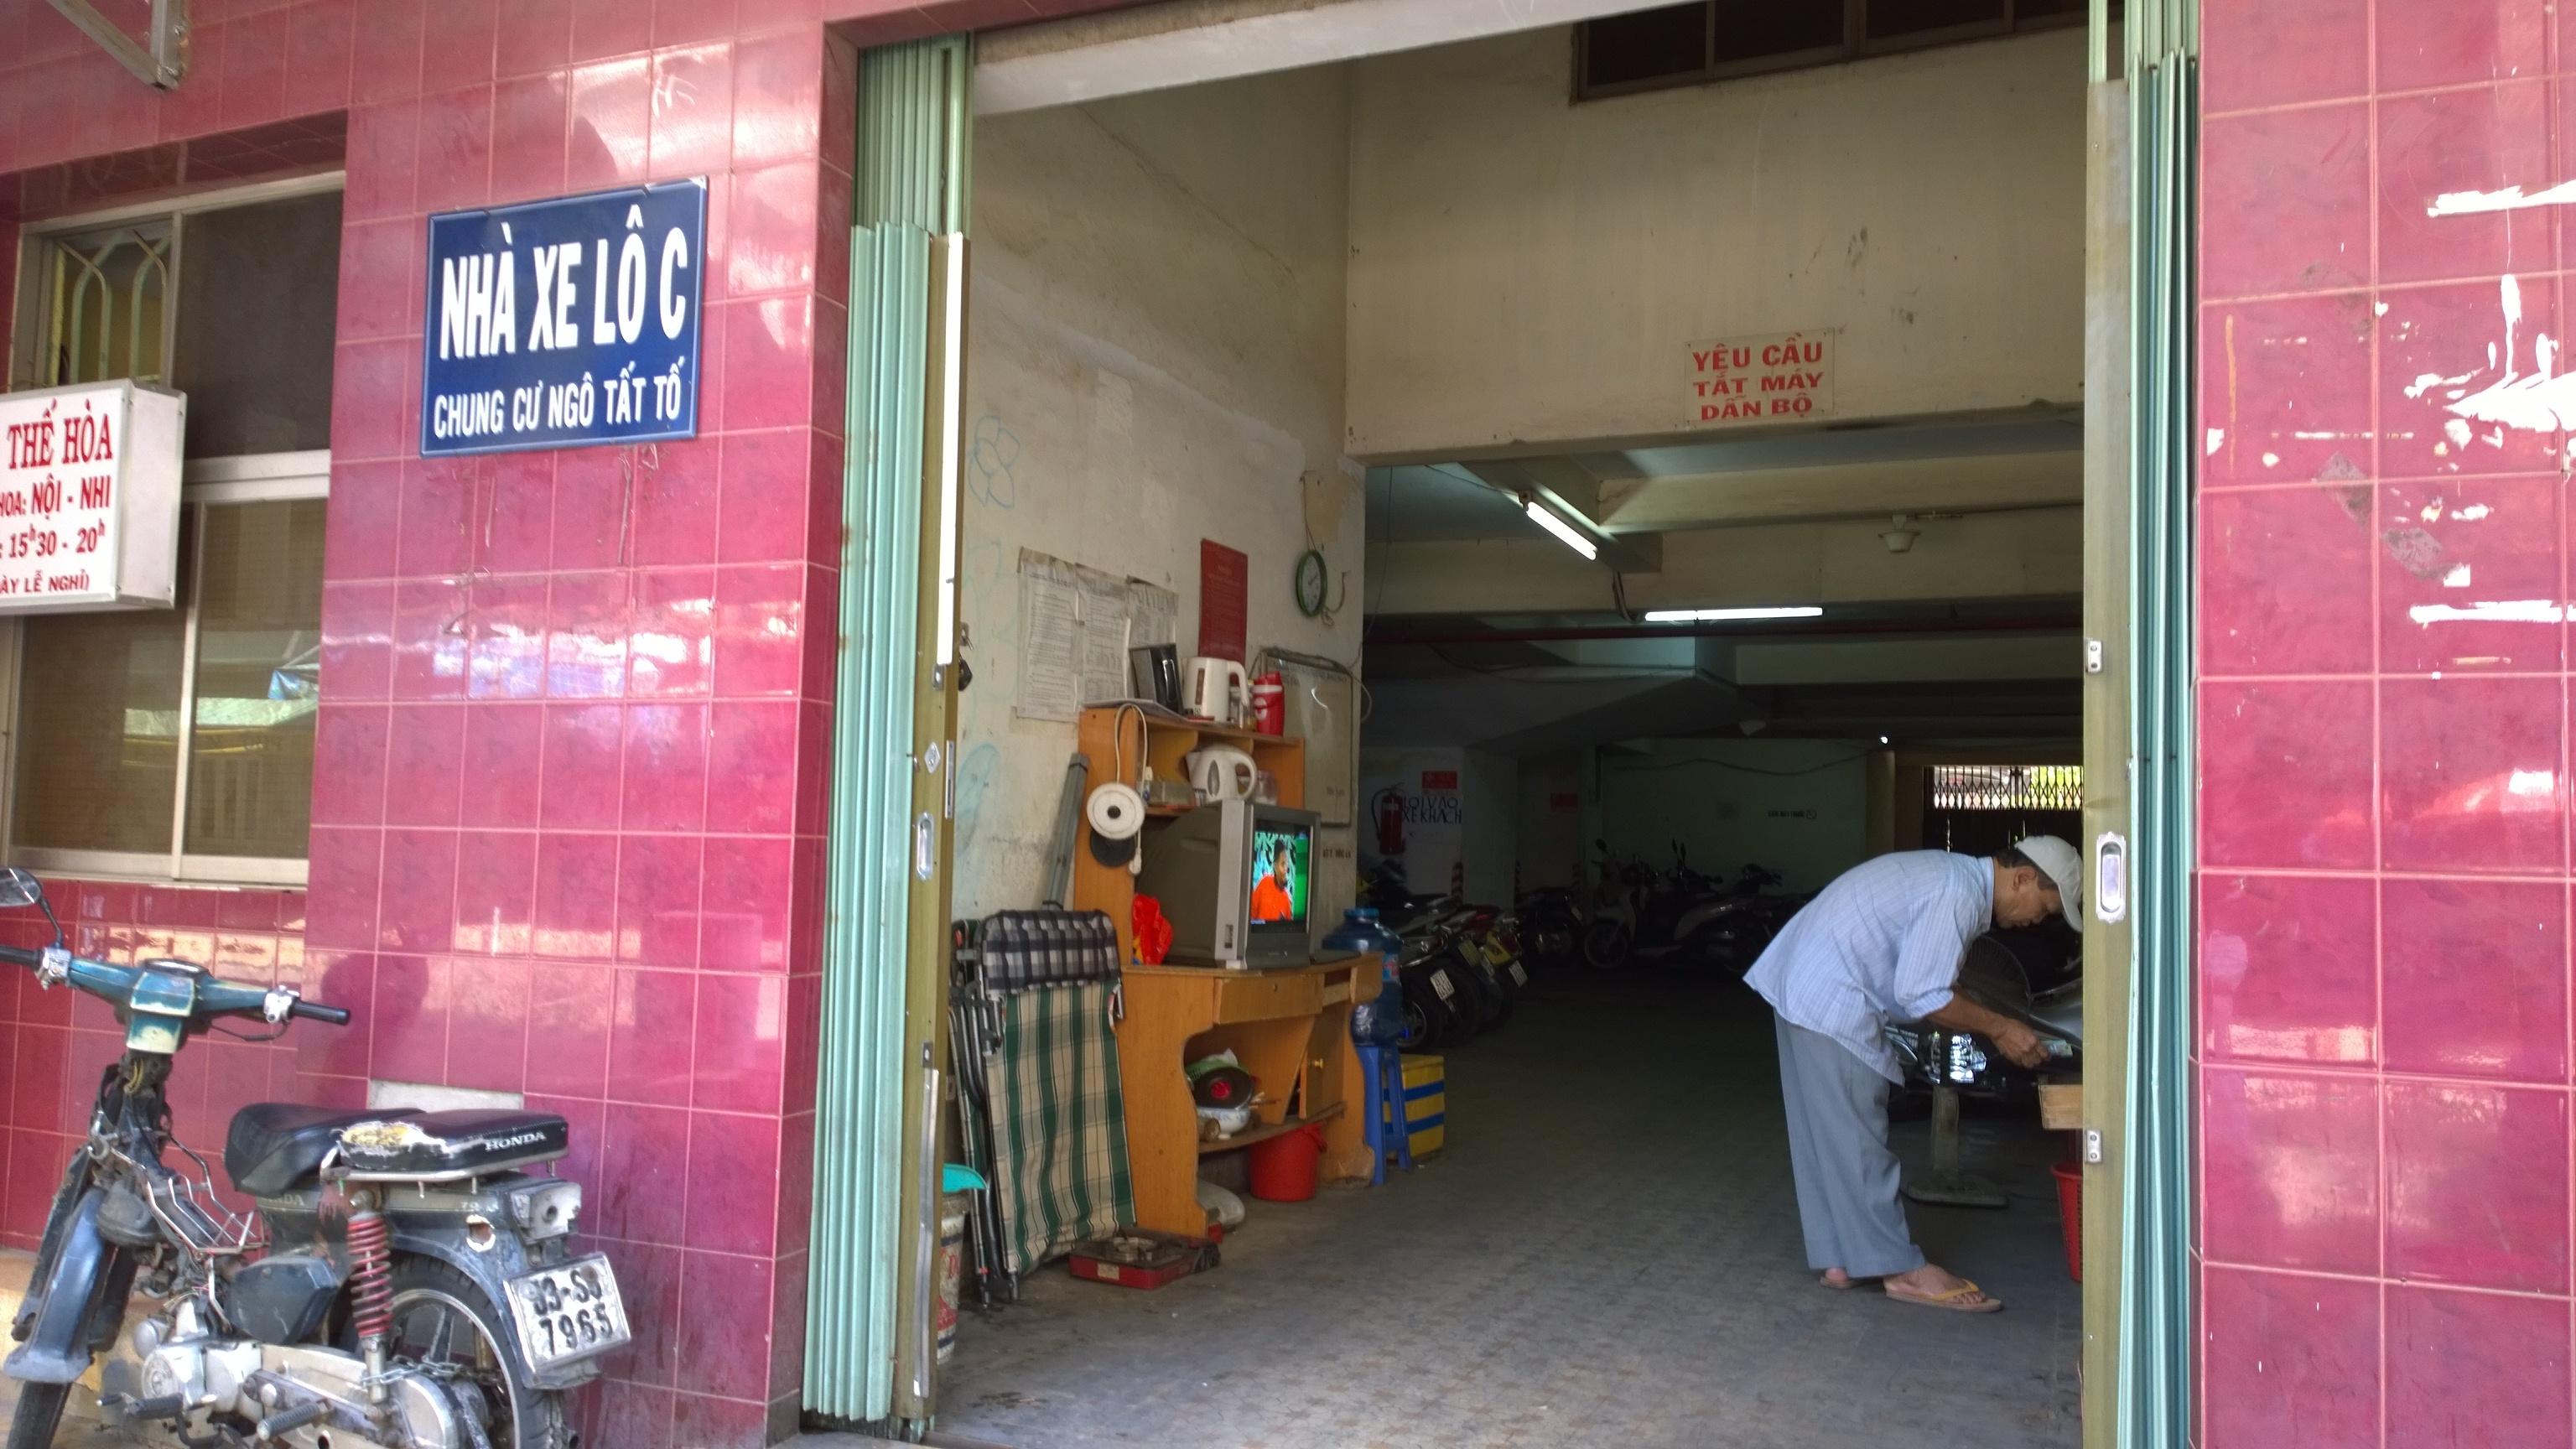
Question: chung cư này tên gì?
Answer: tên ngô tất tố